Kennedy brothers uprising

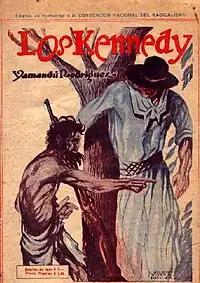
Cover of the book written by Yamandú Rodríguez (1934)

The Kennedy Brothers uprising, was a provincial insurrection in Argentina in 1932, in which a group of citizens led by three brothers of Irish descent, Eduardo, Roberto and Mario Kennedy took the city of La Paz, Entre Ríos, under a banner of defense of democracy, against the "de facto" military government of General José Félix Uriburu that had overthrown President of the Nation, Hipólito Yrigoyen, in a "coup d'etat" on September 6, 1930.